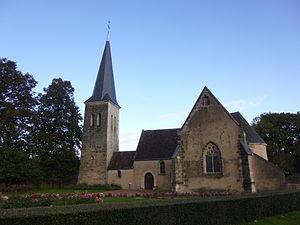
Eglise Saint-Léonard des Hayes
Les Hayes est une commune française située dans le département de Loir-et-Cher, en région Centre-Val de Loire et fait partie de la Communauté d'agglomération Territoires Vendômois.